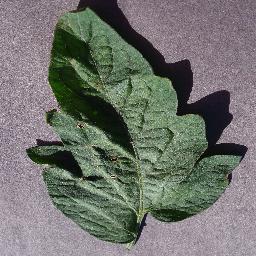
Label: Tomato___Target_Spot